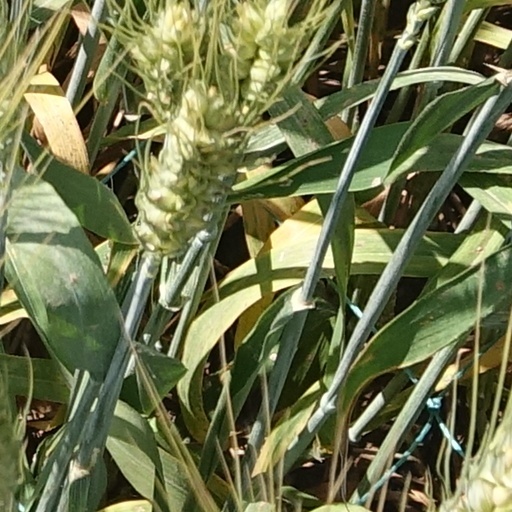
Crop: wheat